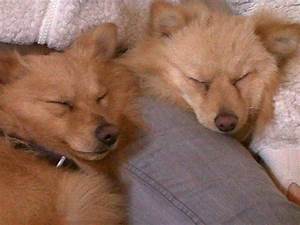
Label: cane